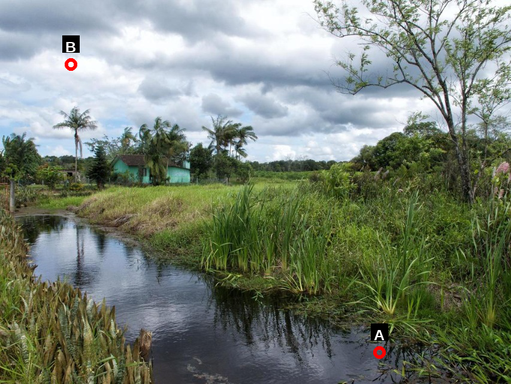
Question: Two points are circled on the image, labeled by A and B beside each circle. Which point is closer to the camera?
Select from the following choices.
(A) A is closer
(B) B is closer
Answer: A